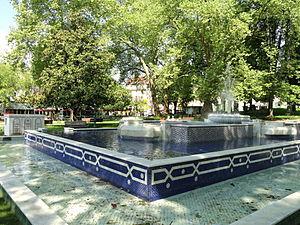
Le parc floral des thermes, aussi appelé parc de verdure ou theâtre de verdure, est un espace vert situé en France sur le territoire de la commune d'Aix-les-Bains dans le département de la Savoie en région Auvergne-Rhône-Alpes.
Aix-les-Bains, nommée localement Aix, est une commune, station balnéaire et thermale française, située dans le département de la Savoie en région Auvergne-Rhône-Alpes.